Glenn Worf

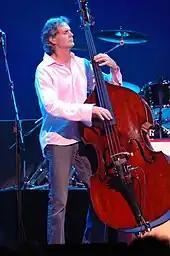
Glenn Worf in 2005 at the NAC in Ottawa

Glenn Worf is an American bassist known mainly for his work as a session musician. He has recorded with many major country music acts and also tours with Mark Knopfler.